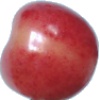
Label: cherry_rainier